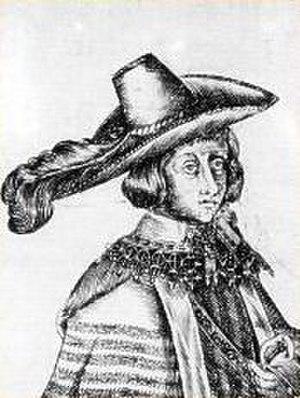
Charles Eusèbe de Liechtenstein était le deuxième prince de Liechtenstein.